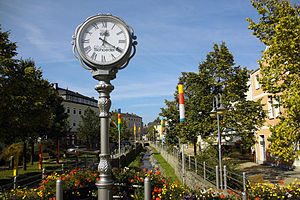
Münchberg / Geografi / Inddeling
Fodgængerområde langs Pulschnitz
Münchberg er en by i Landkreis Hof i den nordøstlige del af den bayerske regierungsbezirk Oberfranken i det sydlige Tyskland. Den er et centrum for tekstilindustri med en tekstilafdeling af Hochschule Hof. Byen er med sine 11.170 indbyggere, den største by i Landkreis Hof. ligger ved den nordlige ende af Fichtelgebirge og den østlige ende af Frankenwald.